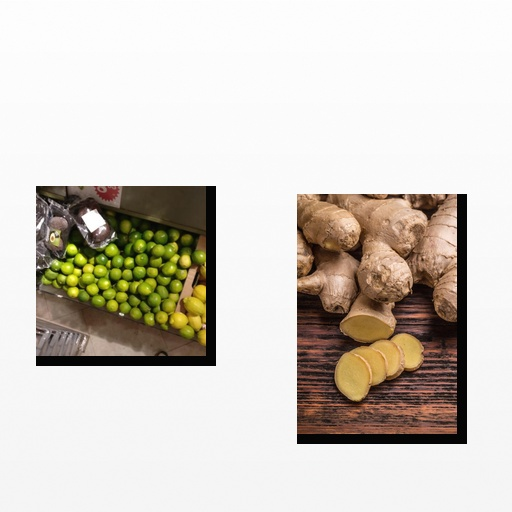
Food items: lime, ginger